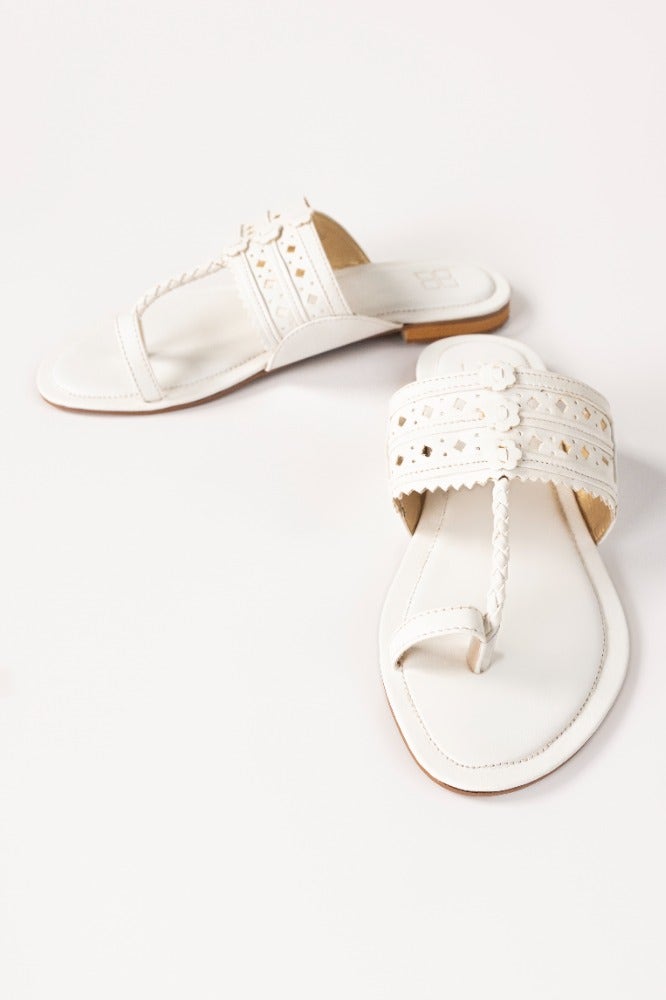
white leather lily sandal